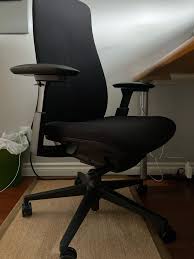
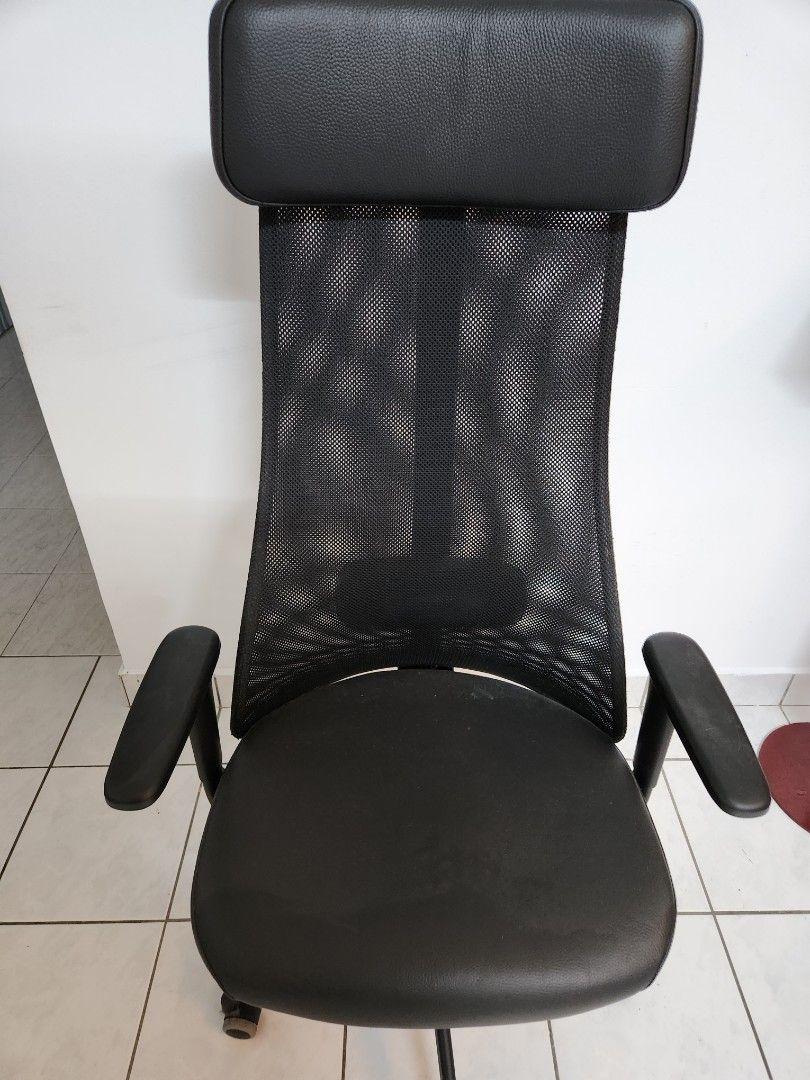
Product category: items_chair
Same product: no